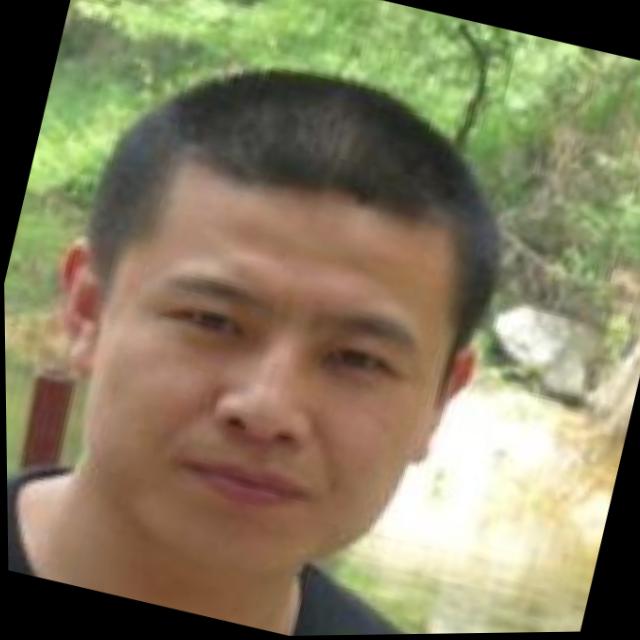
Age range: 21-44